Loimaa

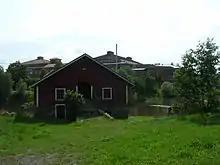
Mill of Vesikoski in the shores of river Loimijoki. Visible in the background are old industrial buildings.

The city is home to the Bisons Loimaa basketball club, 2012 and 2013 Champion of the Korisliiga. The club regularly qualifies for international competitions. It plays its home games at the "Loimaa Sports Center" and on some occasions moves to the Energia Areena. The city is also home to the Hurrikaani Loimaa volleyball club, regularly qualifies for international competitions such as CLvolleyM and SM-league.